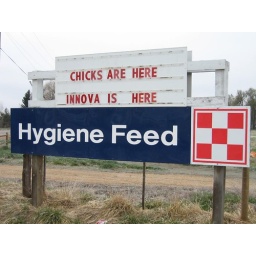
The Hygiene Feed sign by the railroad tracks in Hygiene, Colorado. You know it's spring when the Chicks Are Here!